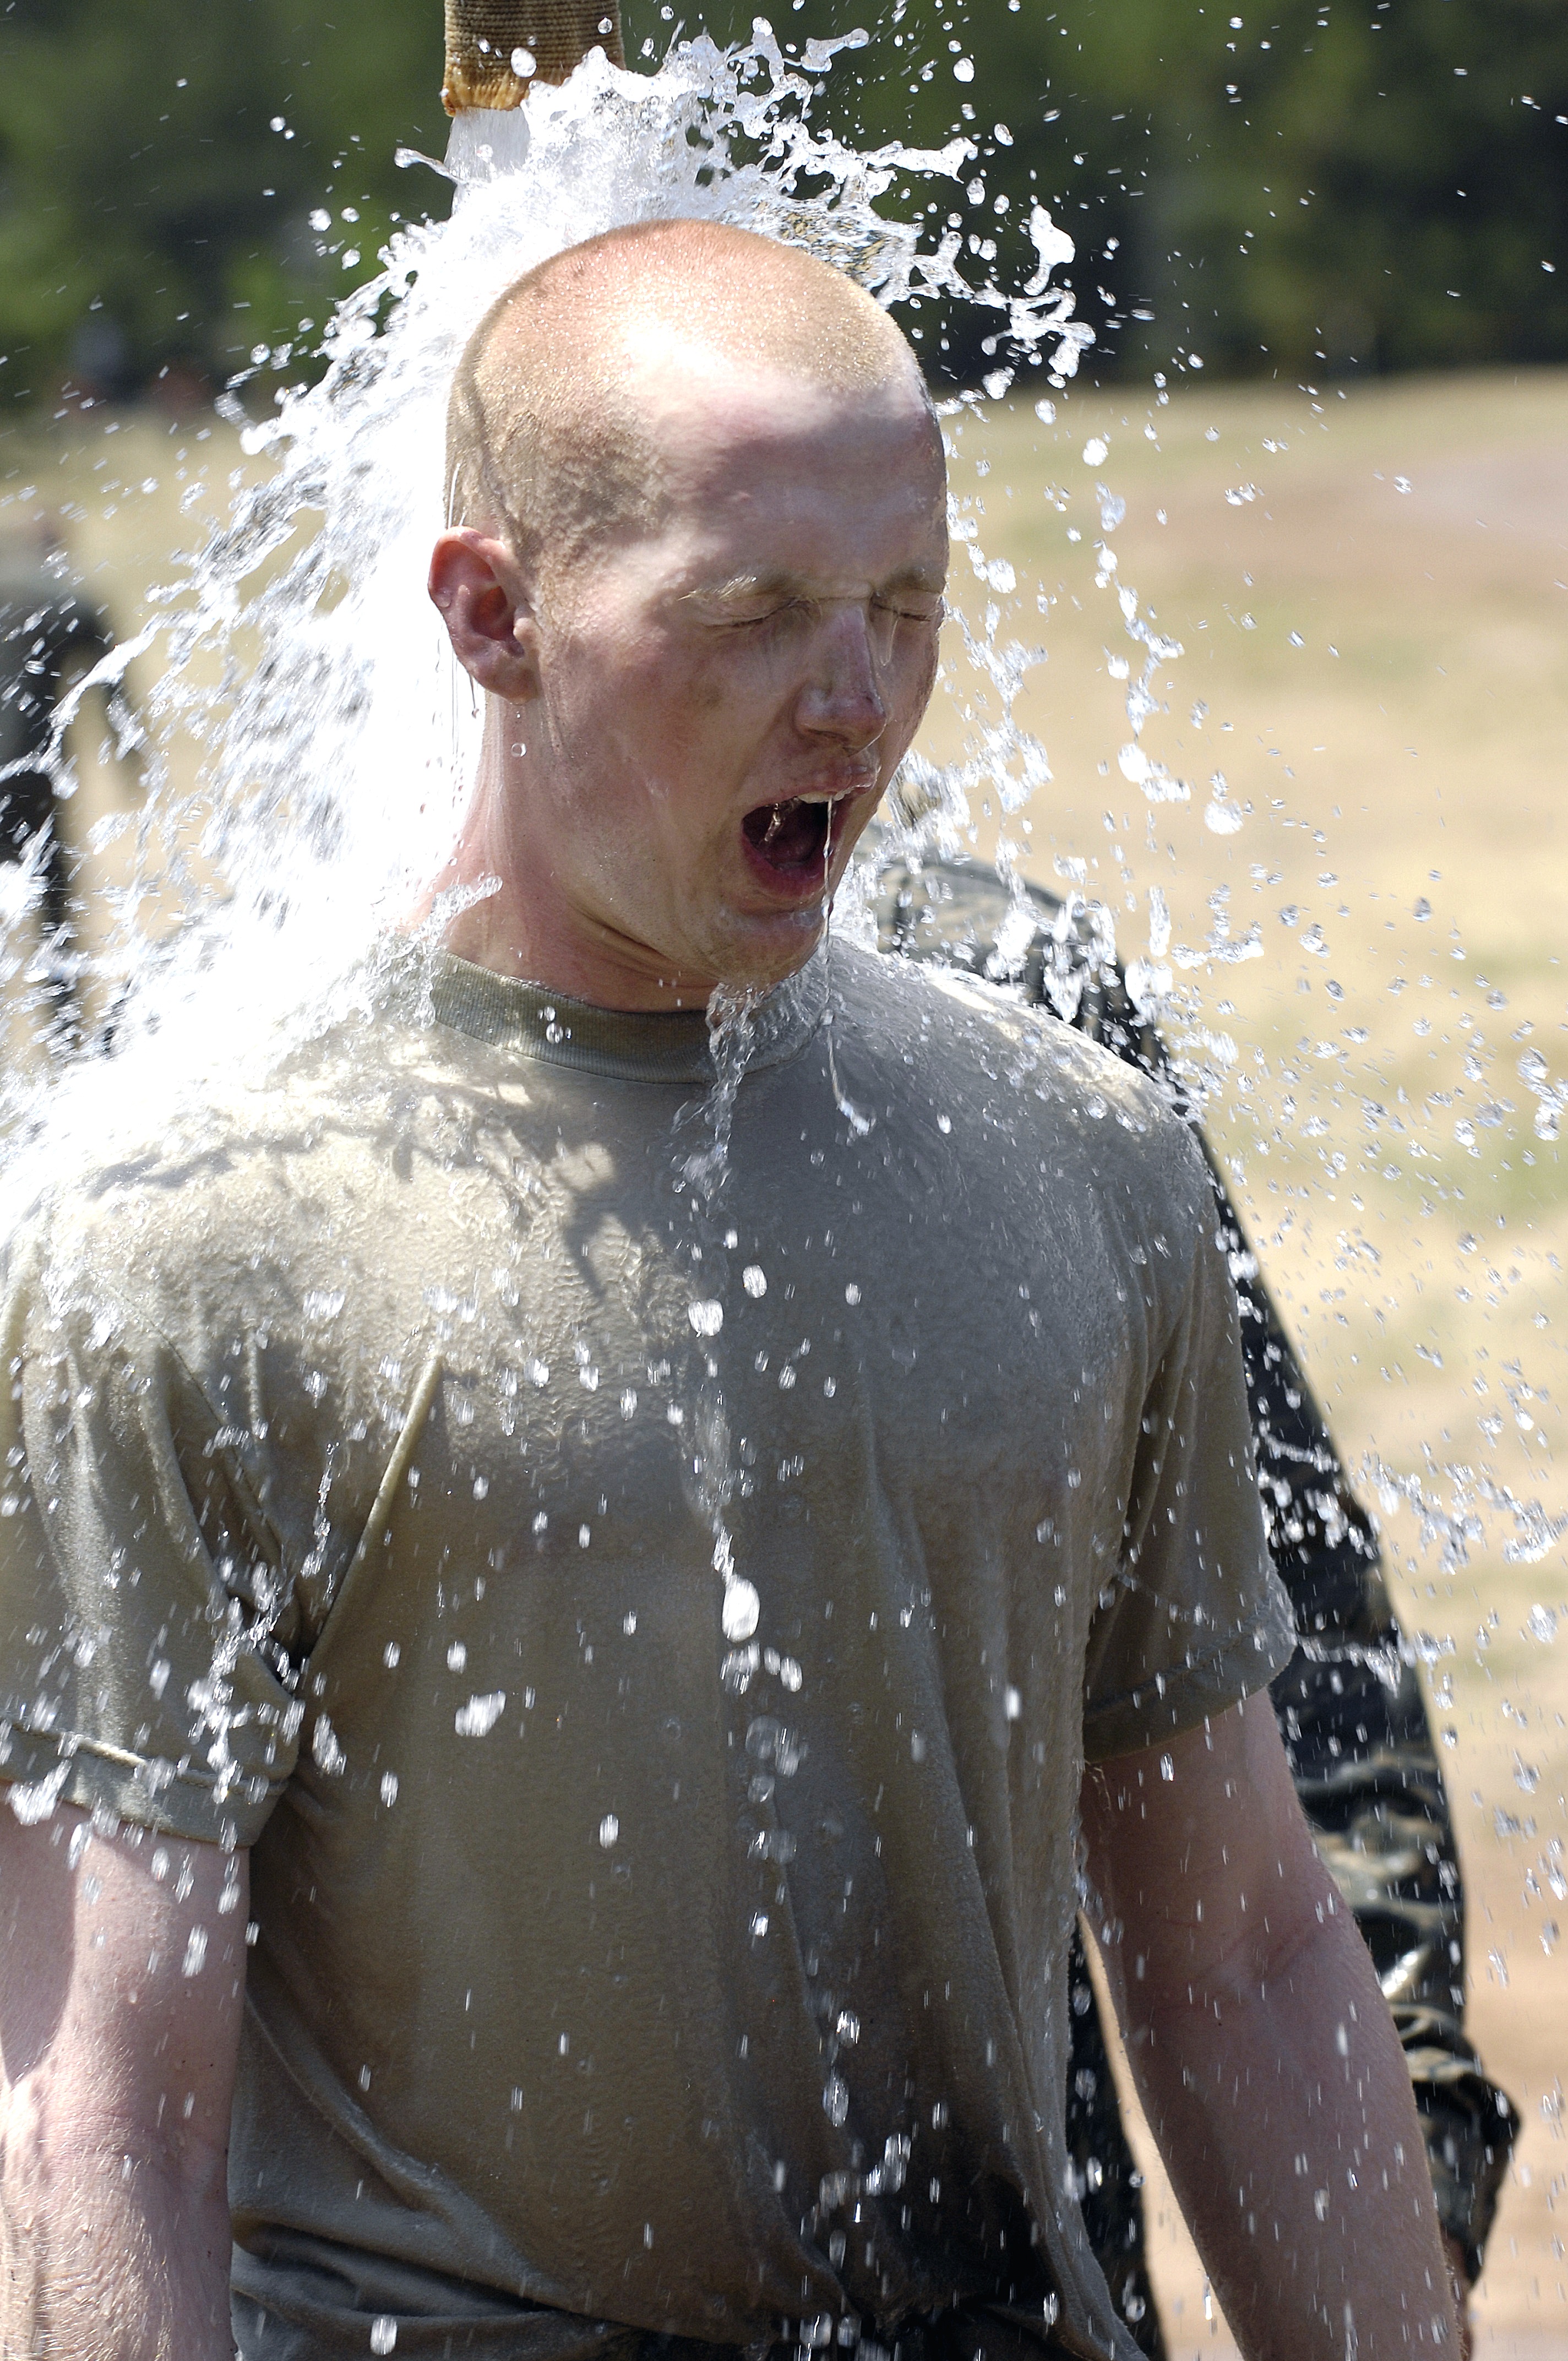
man, water, outdoor, person, wet, summer, male, spring, mud, spray, lady, dress, hot, head, photograph, beauty, image, athlete, cooling